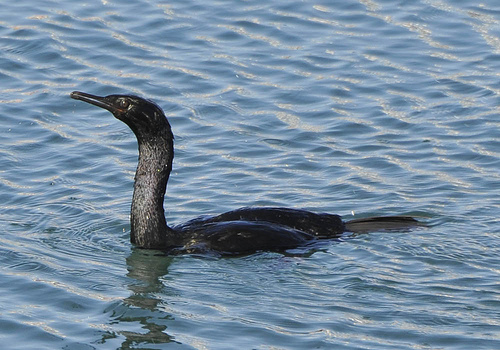
this bird is completely black.
the bird has a black overall color from it's crown, neck, throat, nape and coverts.
a large black bird with a very long neck and black beak
this bird is mostly black with a long neck, and a long hooked bill.
bird with long and fat beak that is dark brown, and the whole body is covered in black, and the head is small when compared to its body size
this bird is black with grey and has a long, pointy beak.
this bird has a black crown as well as a long black throat
this water bird is all black with a long neck and long bill.
a log necked bird black in color with a long black bill.
this bird has wings that are black and has a long neck
Species: Pelagic Cormorant